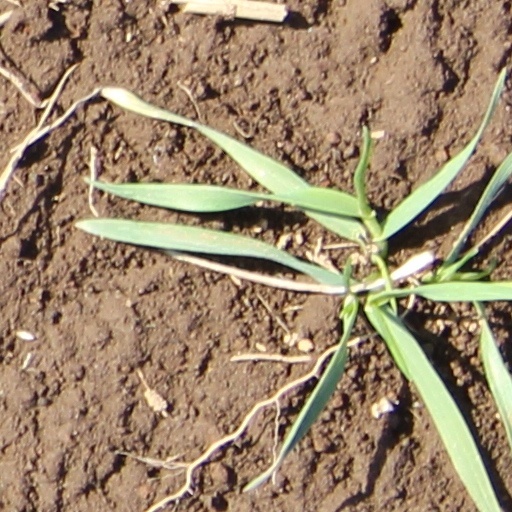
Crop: wheat